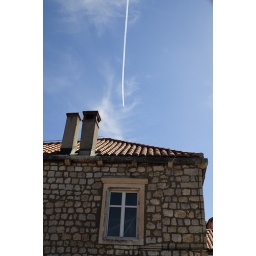
clouds and house from wall in old town